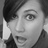
Emotion: surprise